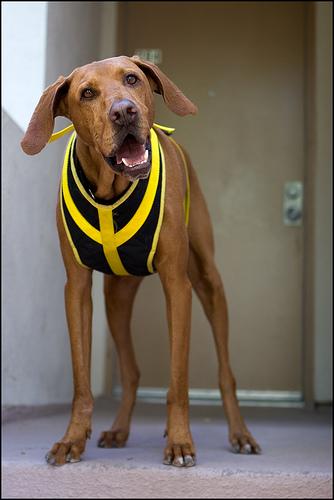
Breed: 230-n000080-Rhodesian_ridgeback